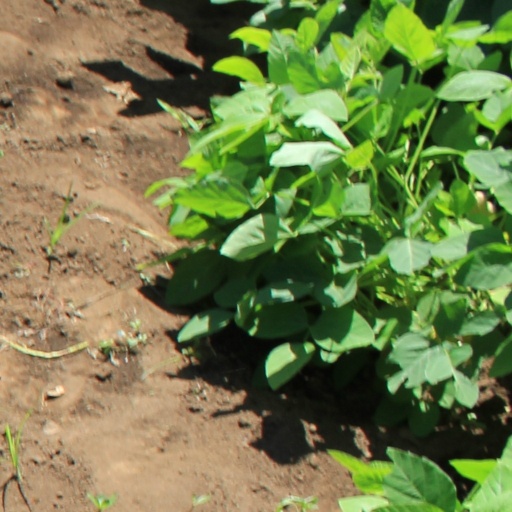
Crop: soybean